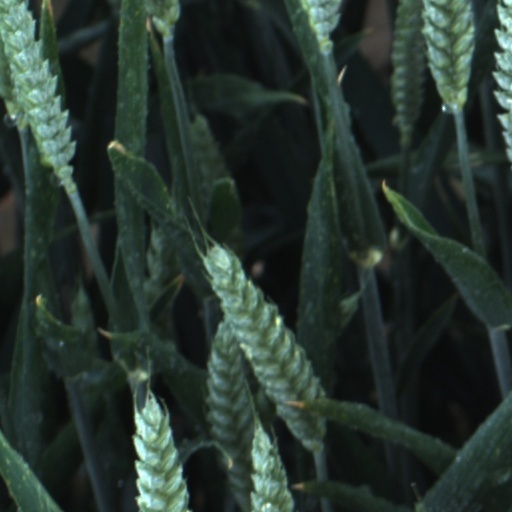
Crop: wheat